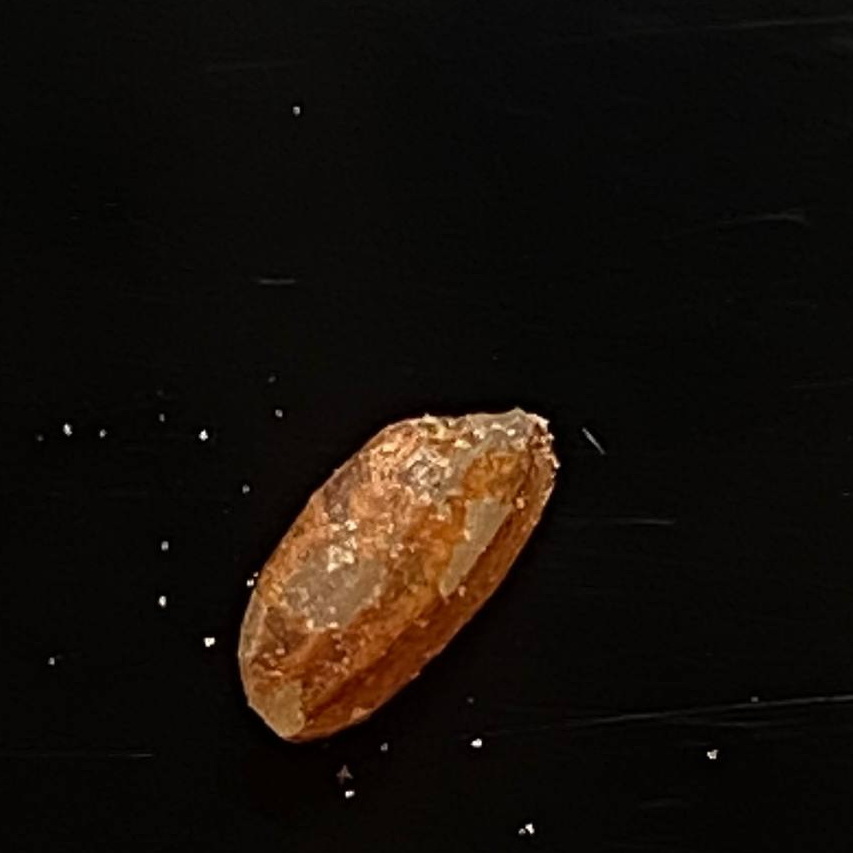
Rice variety: Ganjiya